Lifelog

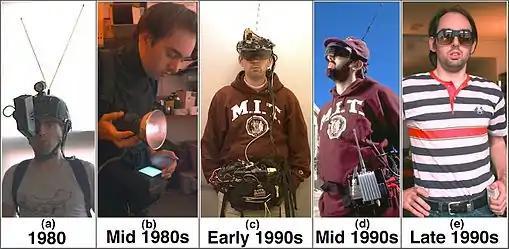
Evolution of lifelogging apparatus, including the wearable computer, camera, and viewfinder with wireless Internet connection. Early apparatus used separate transmitting and receiving antennas. Later apparatus evolved toward the appearance of ordinary eyeglasses in the late 1980s and early 1990s.

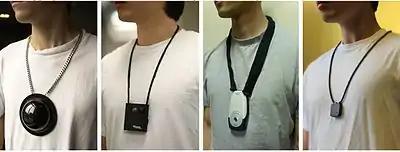
Evolution of the lifelogging lanyard camera. From left to right: Mann (1998); Microsoft (2004); Mann, Fung, Lo (2006); Memoto (2013)

A lifelog is a personal record of one's daily life in a varying amount of detail, for a variety of purposes. The record contains a comprehensive dataset of a human's activities. The data could be used to increase knowledge about how people live their lives. In recent years, some lifelog data has been automatically captured by wearable technology or mobile devices. People who keep lifelogs about themselves are known as lifeloggers (or sometimes lifebloggers or lifegloggers).